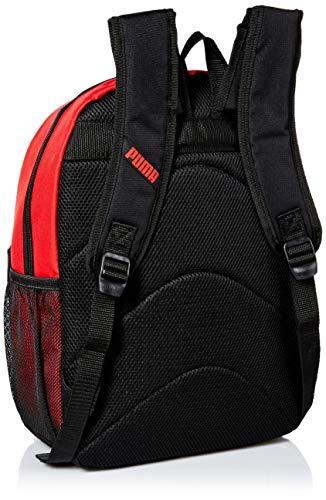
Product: PUMA Girls' Big Evercat Meridian Backpack
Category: Clothing, Shoes & Jewelry | Luggage & Travel Gear | Backpacks | Kids' Backpacks
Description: Strap Drop: 888394354004 inches; Pockets: 3 zip, 1 exterior.
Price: $28.65 - $58.00